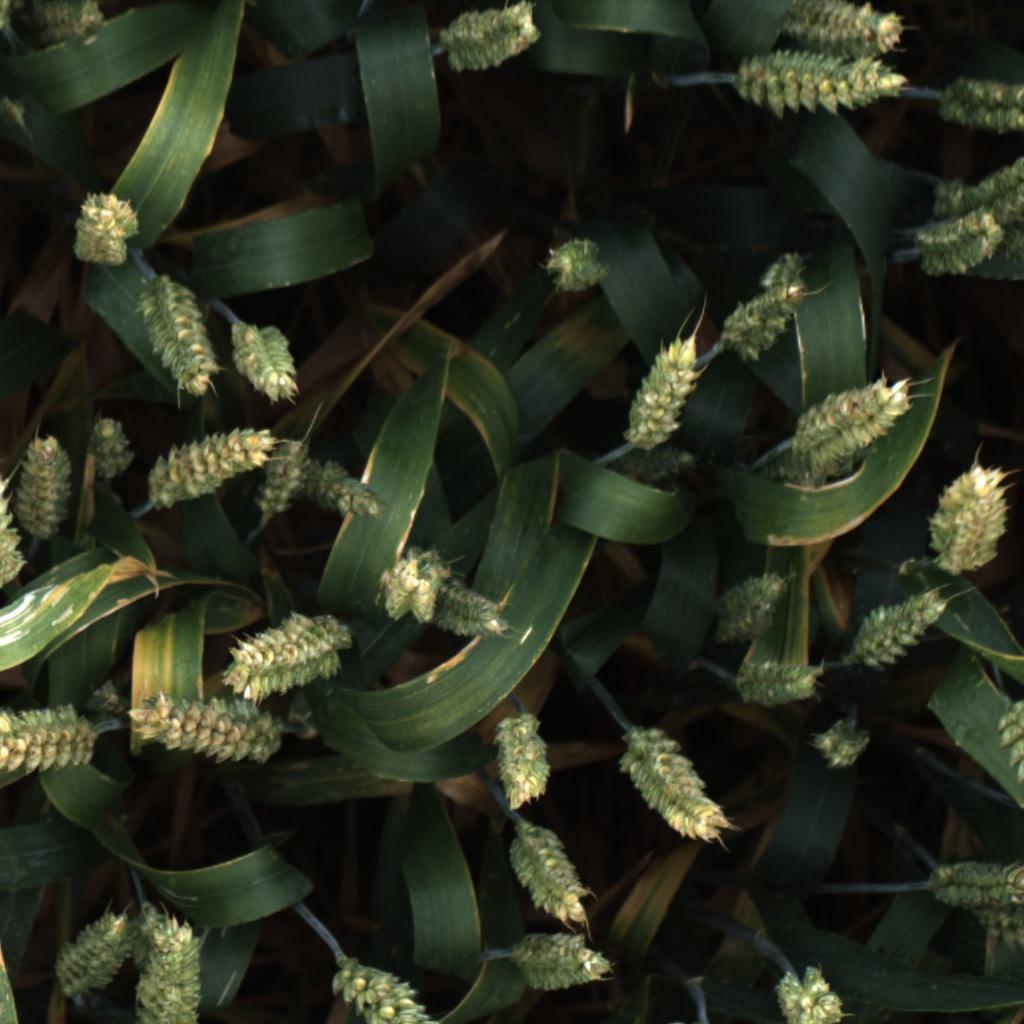
Country: UK
Location: Rothamsted
Wheat development stage: Filling - Ripening